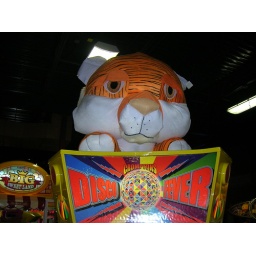
Giant stuffed tiger we tried to swap into Bekka's place in the car